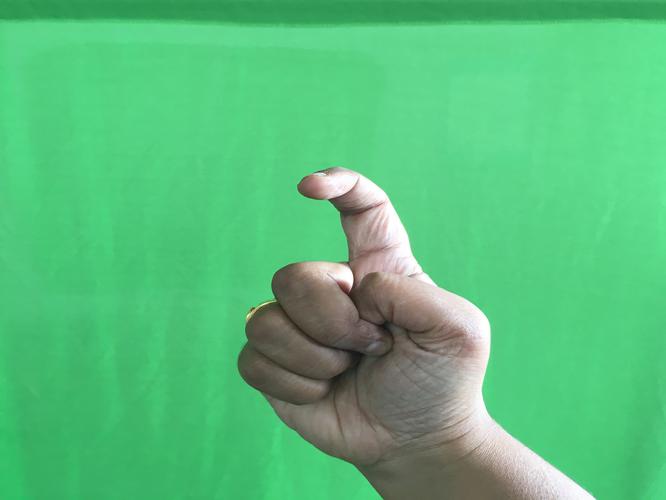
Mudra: Tamarachudam
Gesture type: single_hand